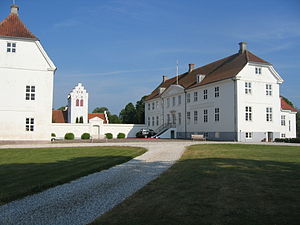
C.F. Harsdorff / Værker
Jomfruens Egede
Caspar Frederik Harsdorff var en dansk arkitekt, der regnes for en af klassicismens vigtigste. Gennem sin undervisning på Kunstakademiet dannede han skole af talentfulde arkitekter; C.F. Hansen var den mest fremtrædende.